Flag of Iran

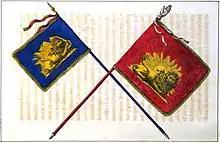
The illustration from Drouville's "Voyage en Perse" depicts the smaller cavalry flag (left) and the larger infantry flag (right).

By the time the Safavids created a unified state and promoted Shiʿism as the national creed, the lion and sun had become a familiar sign everywhere—on copper coins, on banners, and on artworks. although various ʿalams and banners were employed by the Safavids, the lion and sun symbol had become by the time of Shah Abbas the recognised emblem of Persia. The association may originally have been based on a learned interpretation of the Shahnameh's references to "the Sun of Iran" and "the Moon of the Turanians/Turks." As noted earlier, the Sasanians had called their king “the Sun of the East” and the Roman emperor "the Moon of the West." The evidence of the Shahnameh was certainly well known to the Safavid kings. Since the crescent moon had been adopted as the dynastic and ultimately national emblem of the Ottoman sultans, who were the new sovereigns of “Rūm,” the Safavids of Persia, needing to have a dynastic and national emblem of their own, chose the lion and sun motif.